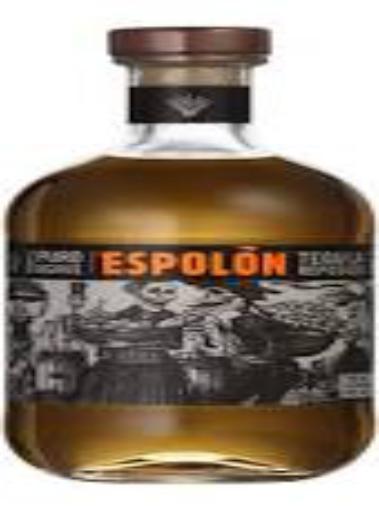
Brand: Espolon
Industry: Food